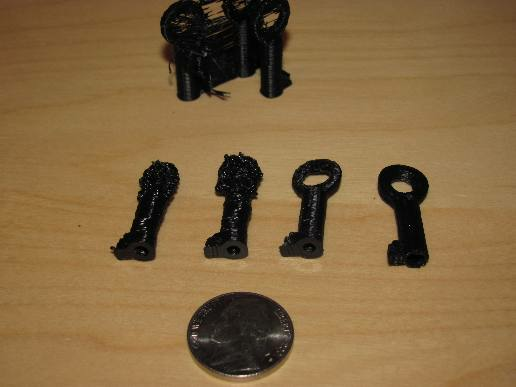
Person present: No